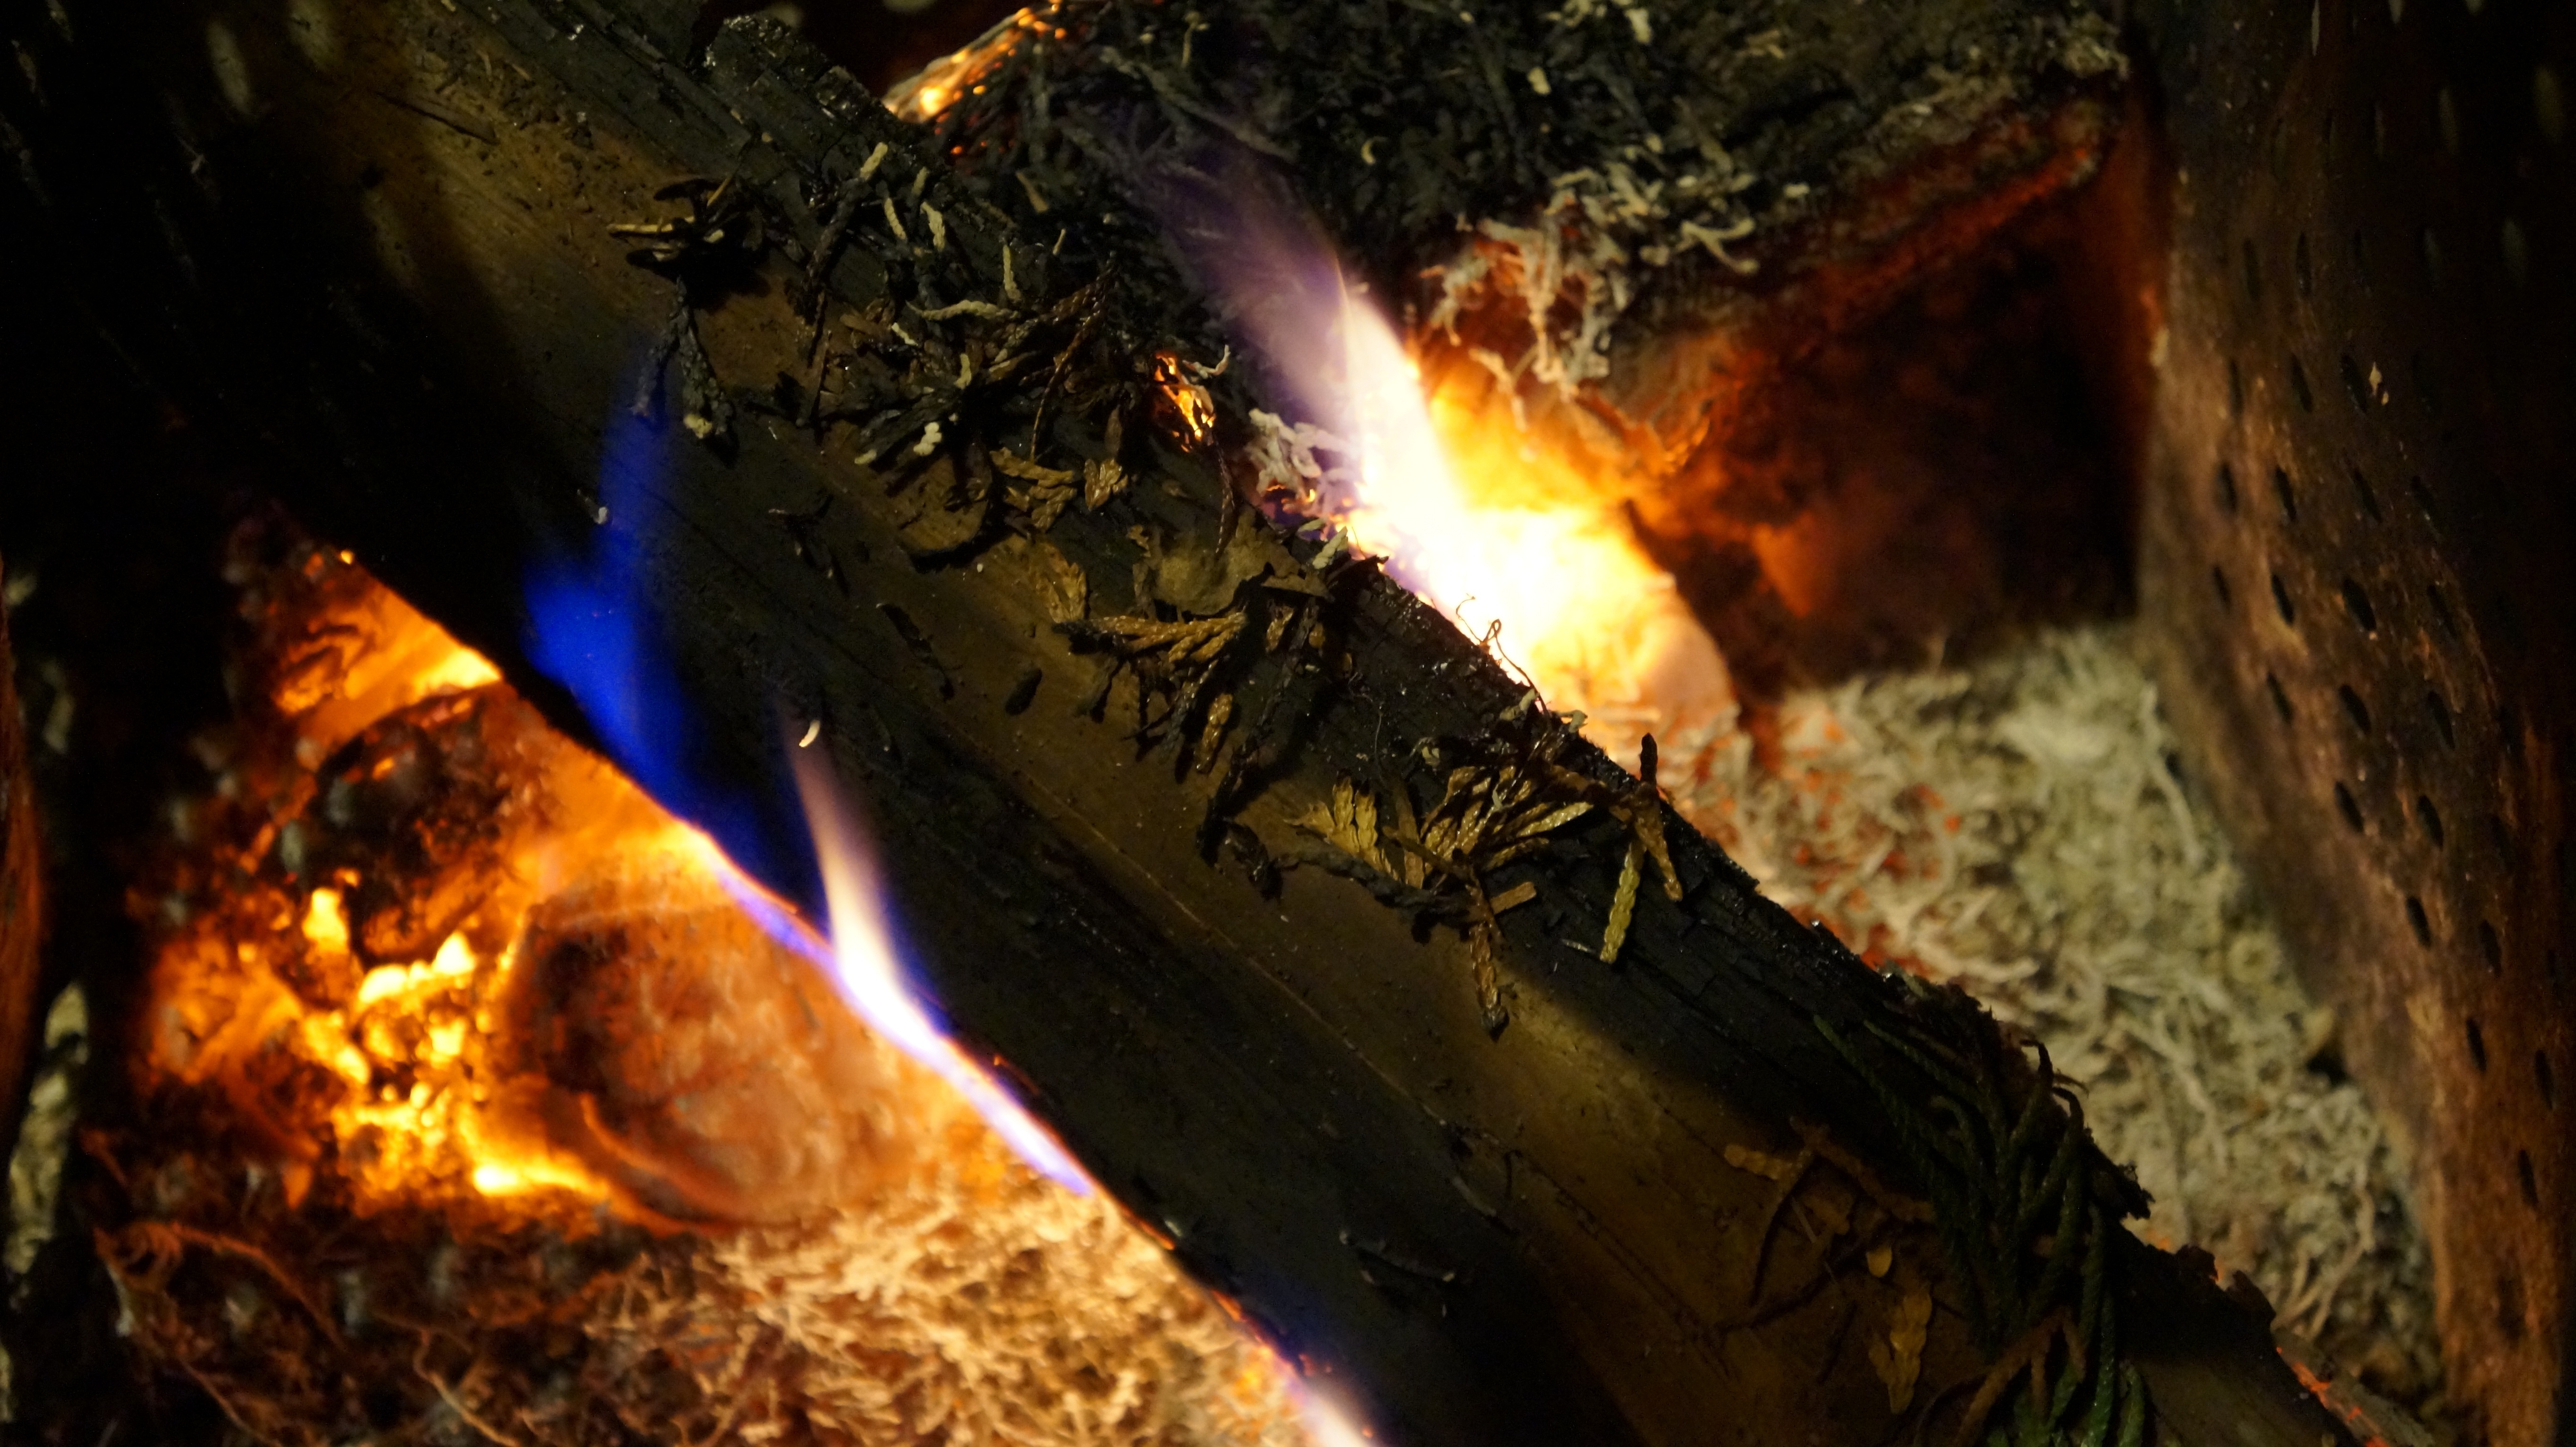
glowing, formation, flame, fire, fireplace, campfire, bonfire, heat, burn, hot, blaze, screenshot, embers, wood fire, geological phenomenon